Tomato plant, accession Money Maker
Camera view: bottom (45 deg); turntable rotation: 60 degrees
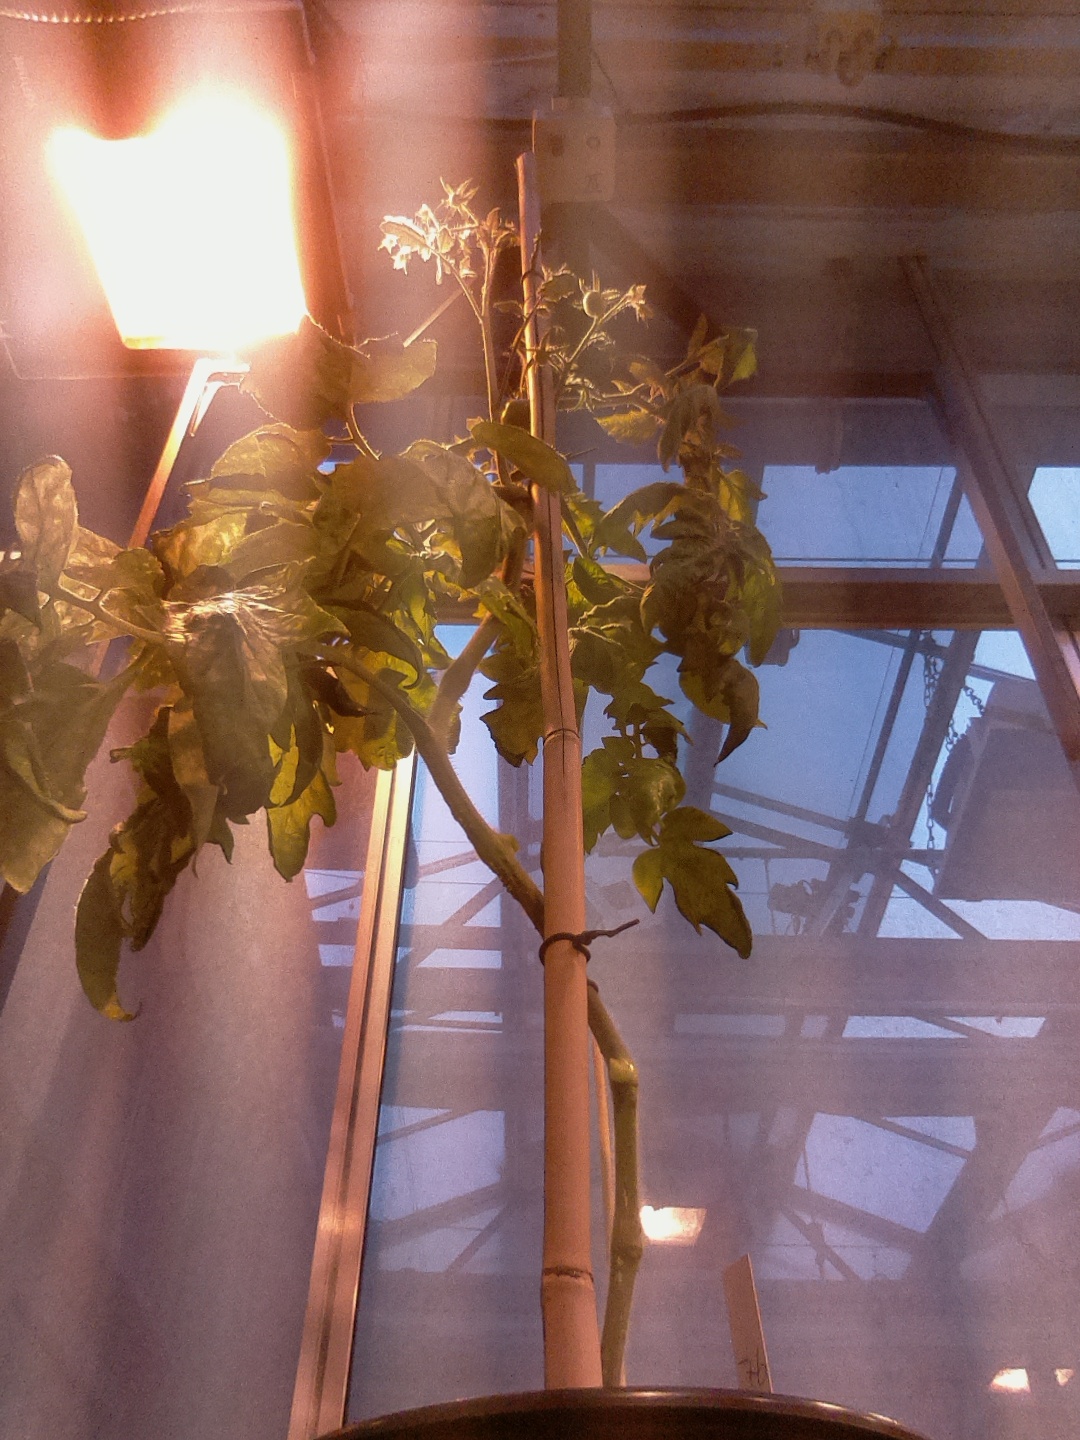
BBCH growth stage 73: 30%-40% of final fruit size